Light fighter

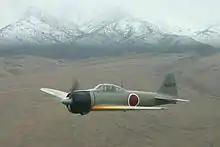
The Japanese A6M2 Zero was the lightest major fighter of WWII. Extremely maneuverable and long range, it was highly successful early in the war, though surpassed in the later stages.

2. Numerical superiority in the air, which implies the need for lower procurement cost, lower maintenance cost, and higher reliability. Not even taking into account the sometimes superior combat capability of lighter aircraft based on surprise and maneuverability, the pure numbers issue of lower cost and higher reliability (higher sortie rates) also tends to favor light fighters. It is a basic outcome of Lanchester's laws, or the salvo combat model, that a larger number of less-sophisticated units will tend to be successful over a smaller number of more advanced ones; the damage dealt is based on the square of the number of units firing, while the quality of those units has only a linear effect on the outcome. This non-linear relationship favors the light and lightweight fighter.